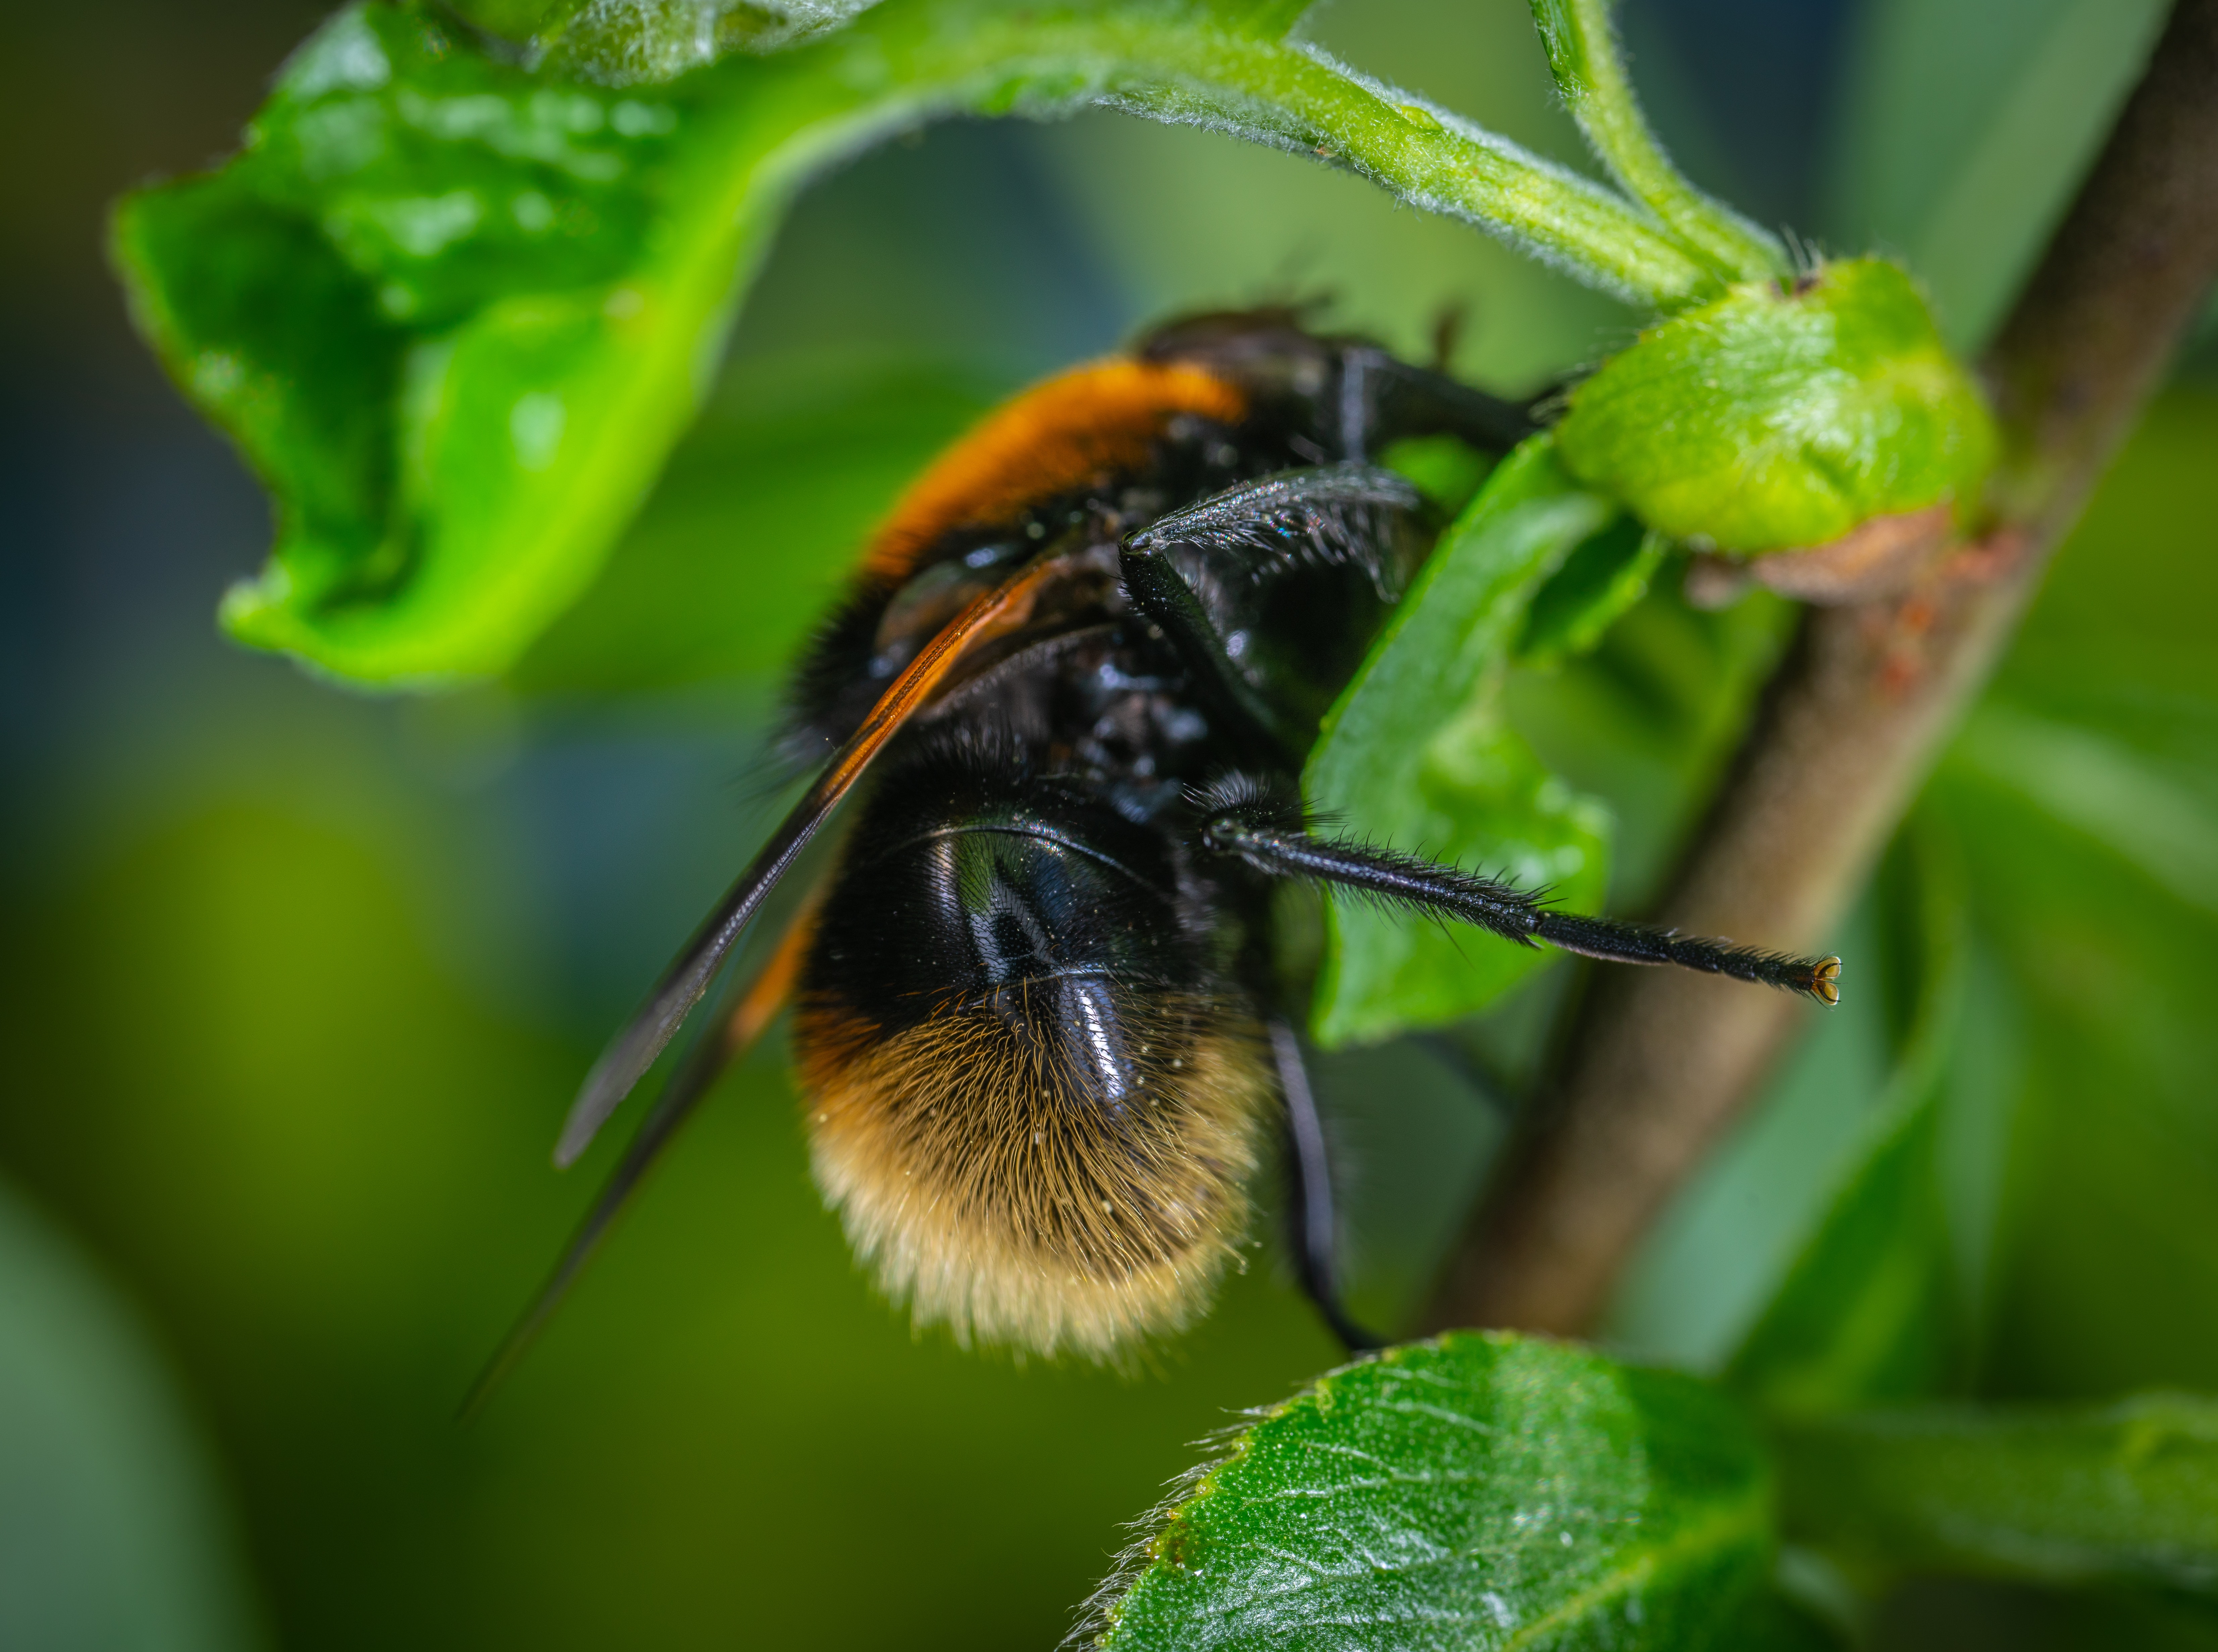
insect, bee, bumblebee, invertebrate, membrane winged insect, Megachilidae, pest, honeybee, macro photography, fly, leaf, close up, pollinator, plant, tachinidae, arthropod, carpenter bee, photography, hoverfly, flower, wildlife, blowflies, pollen, wasp